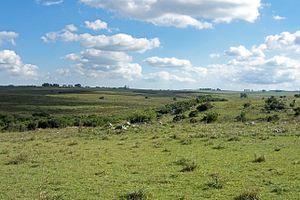
Le département de San José est situé dans le sud-ouest de l'Uruguay.